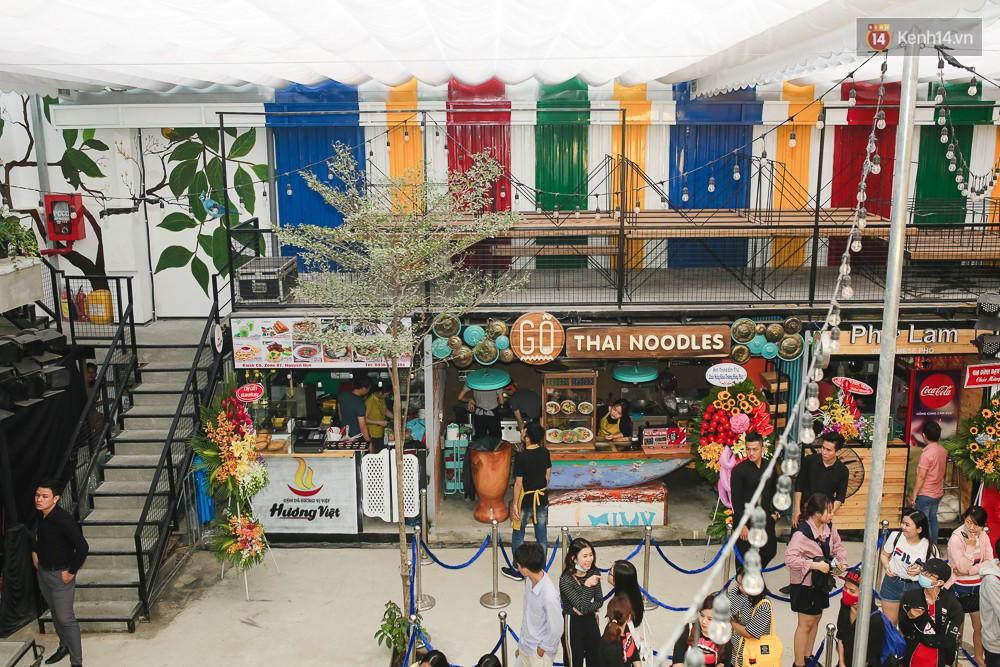
nhiều người đang xuất hiện gần những quán ăn